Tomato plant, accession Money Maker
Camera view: horizontal (90 deg, fisheye); turntable rotation: 300 degrees
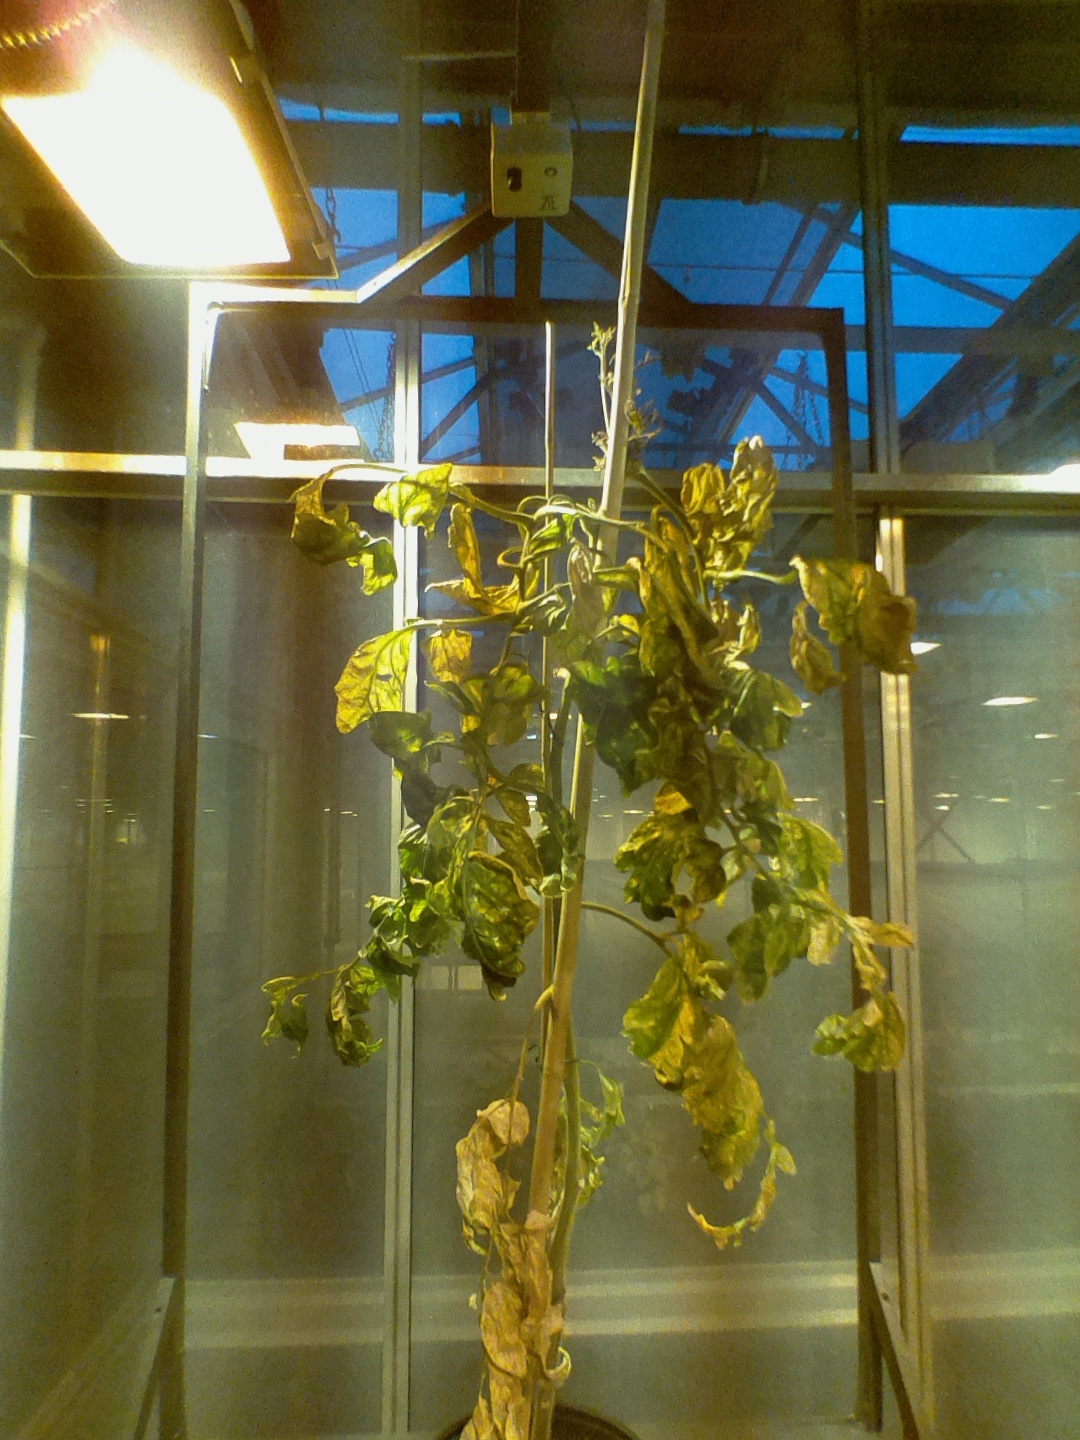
BBCH growth stage 29: 90%-100% Side shoots formed